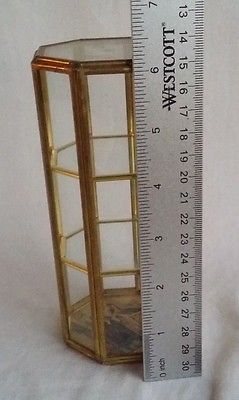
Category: cabinet